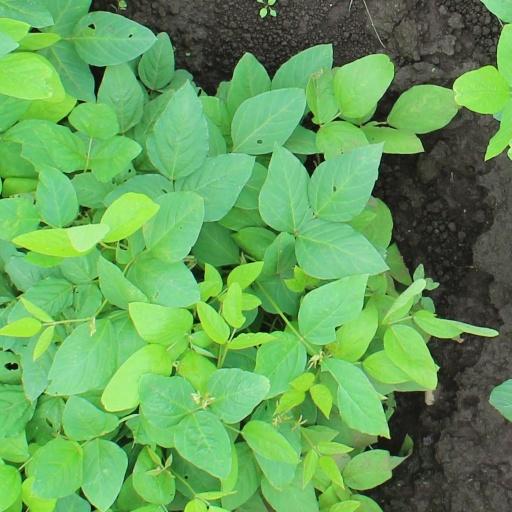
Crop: soybean